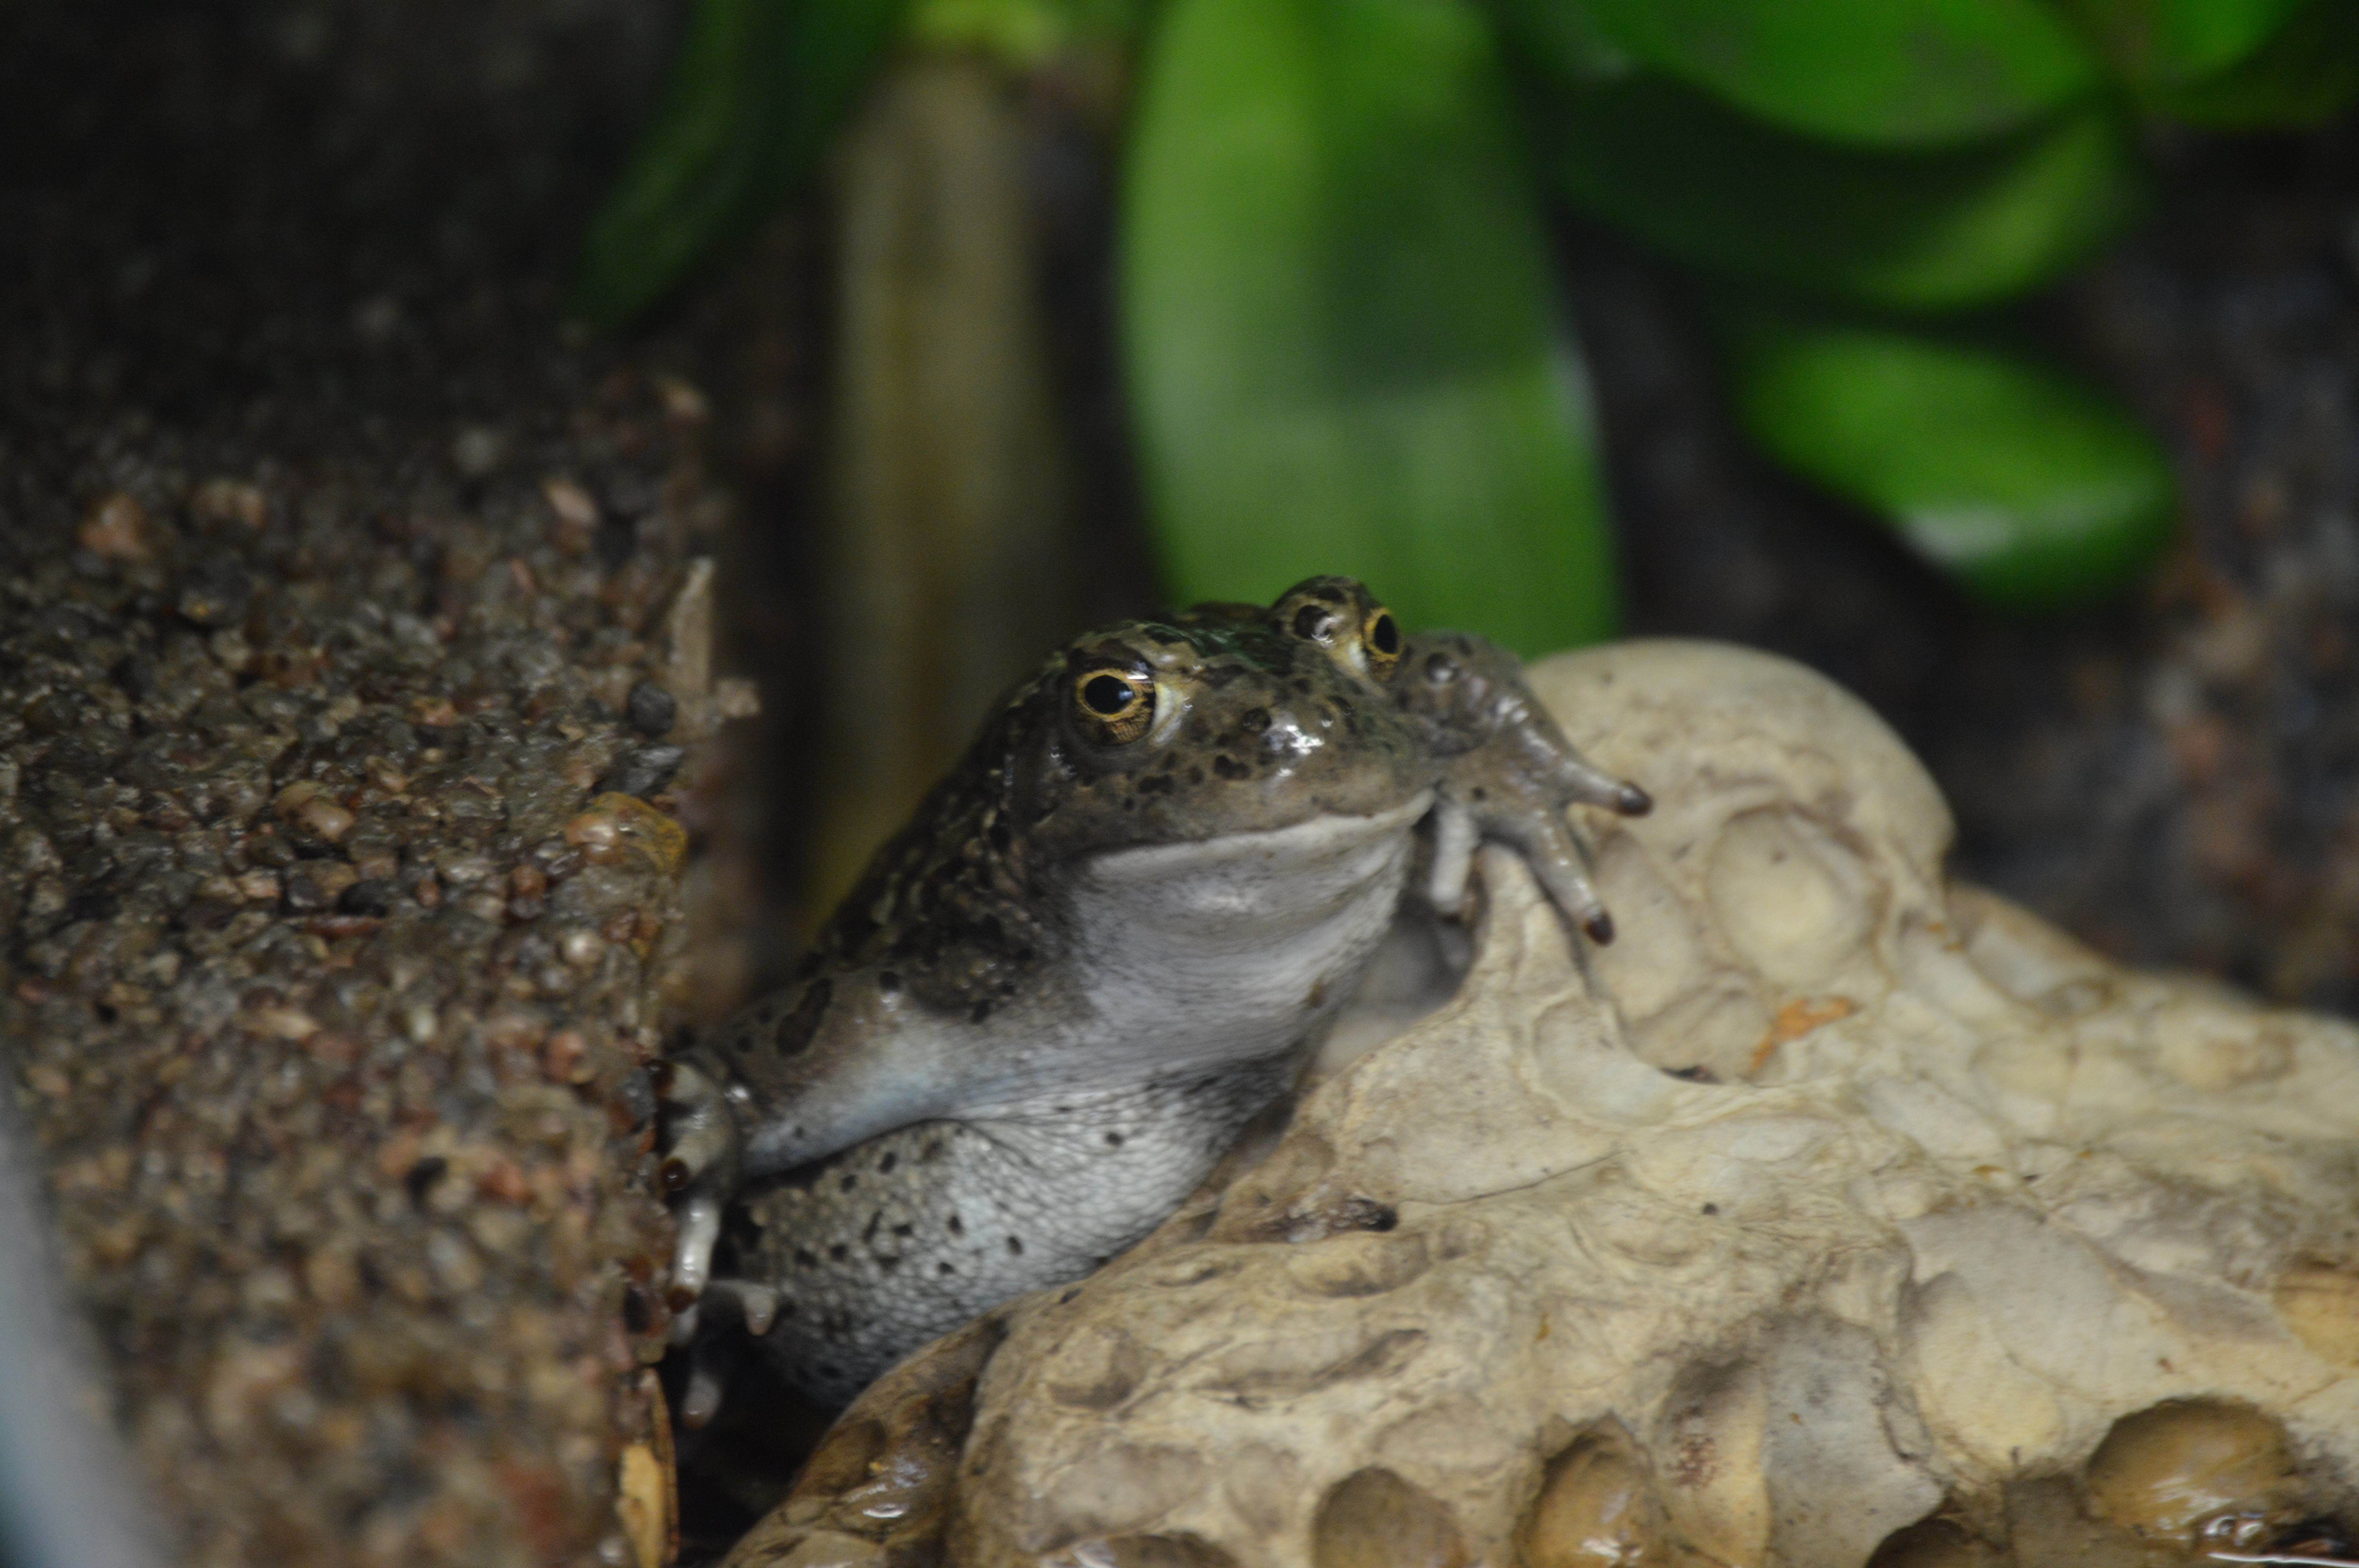
toad, zoo, amphibian, ranidae, frog, fauna, bullfrog, terrestrial animal, organism, reptile